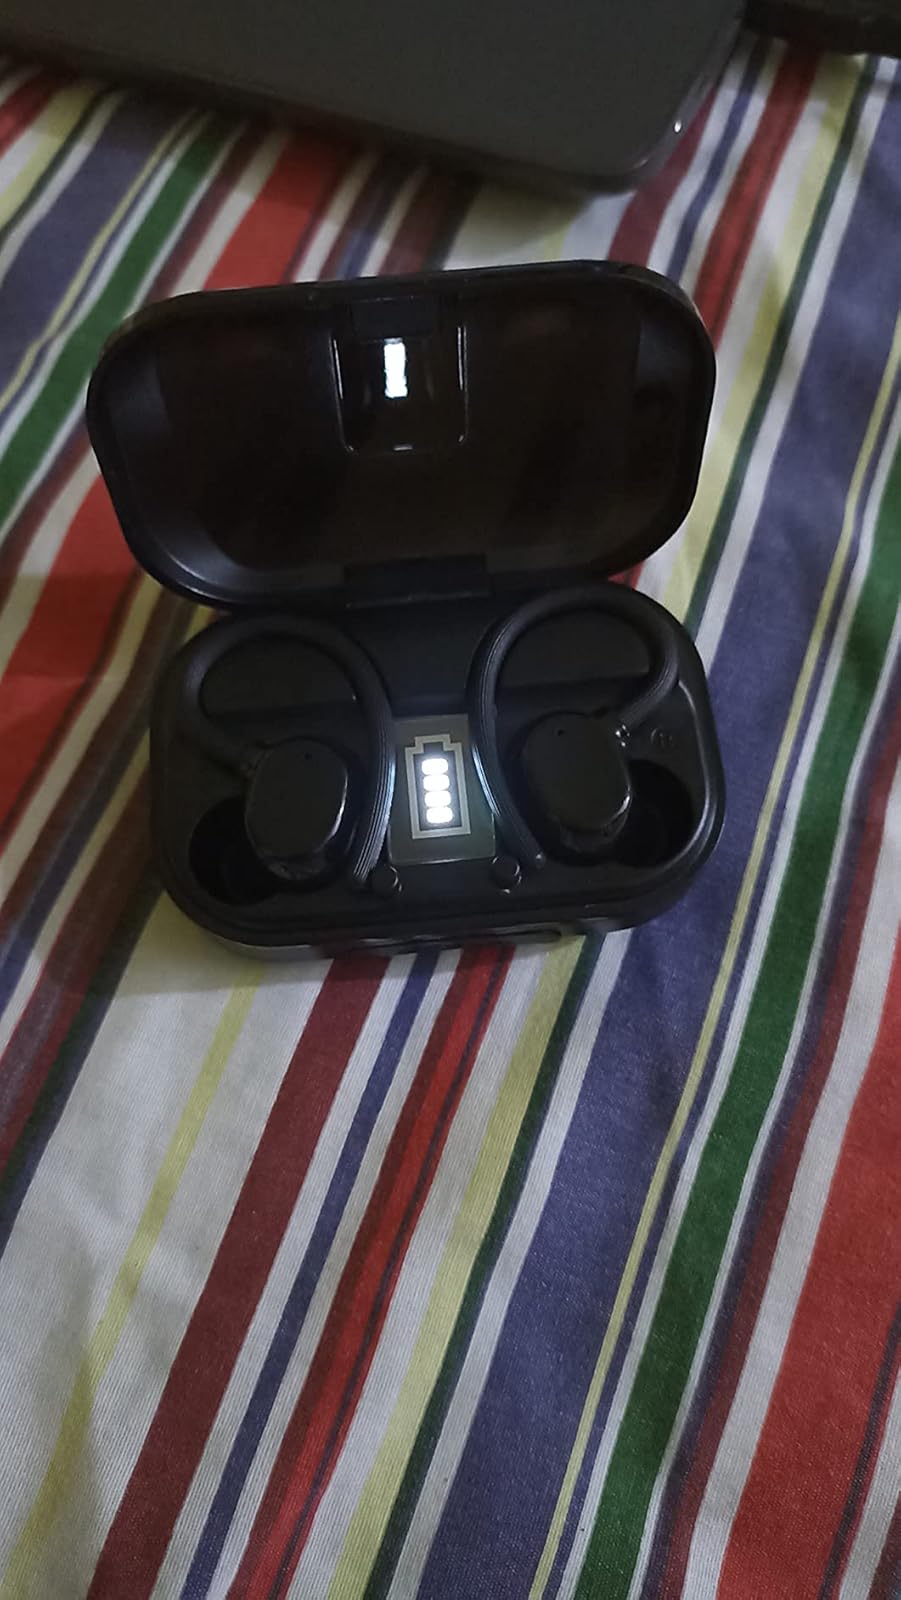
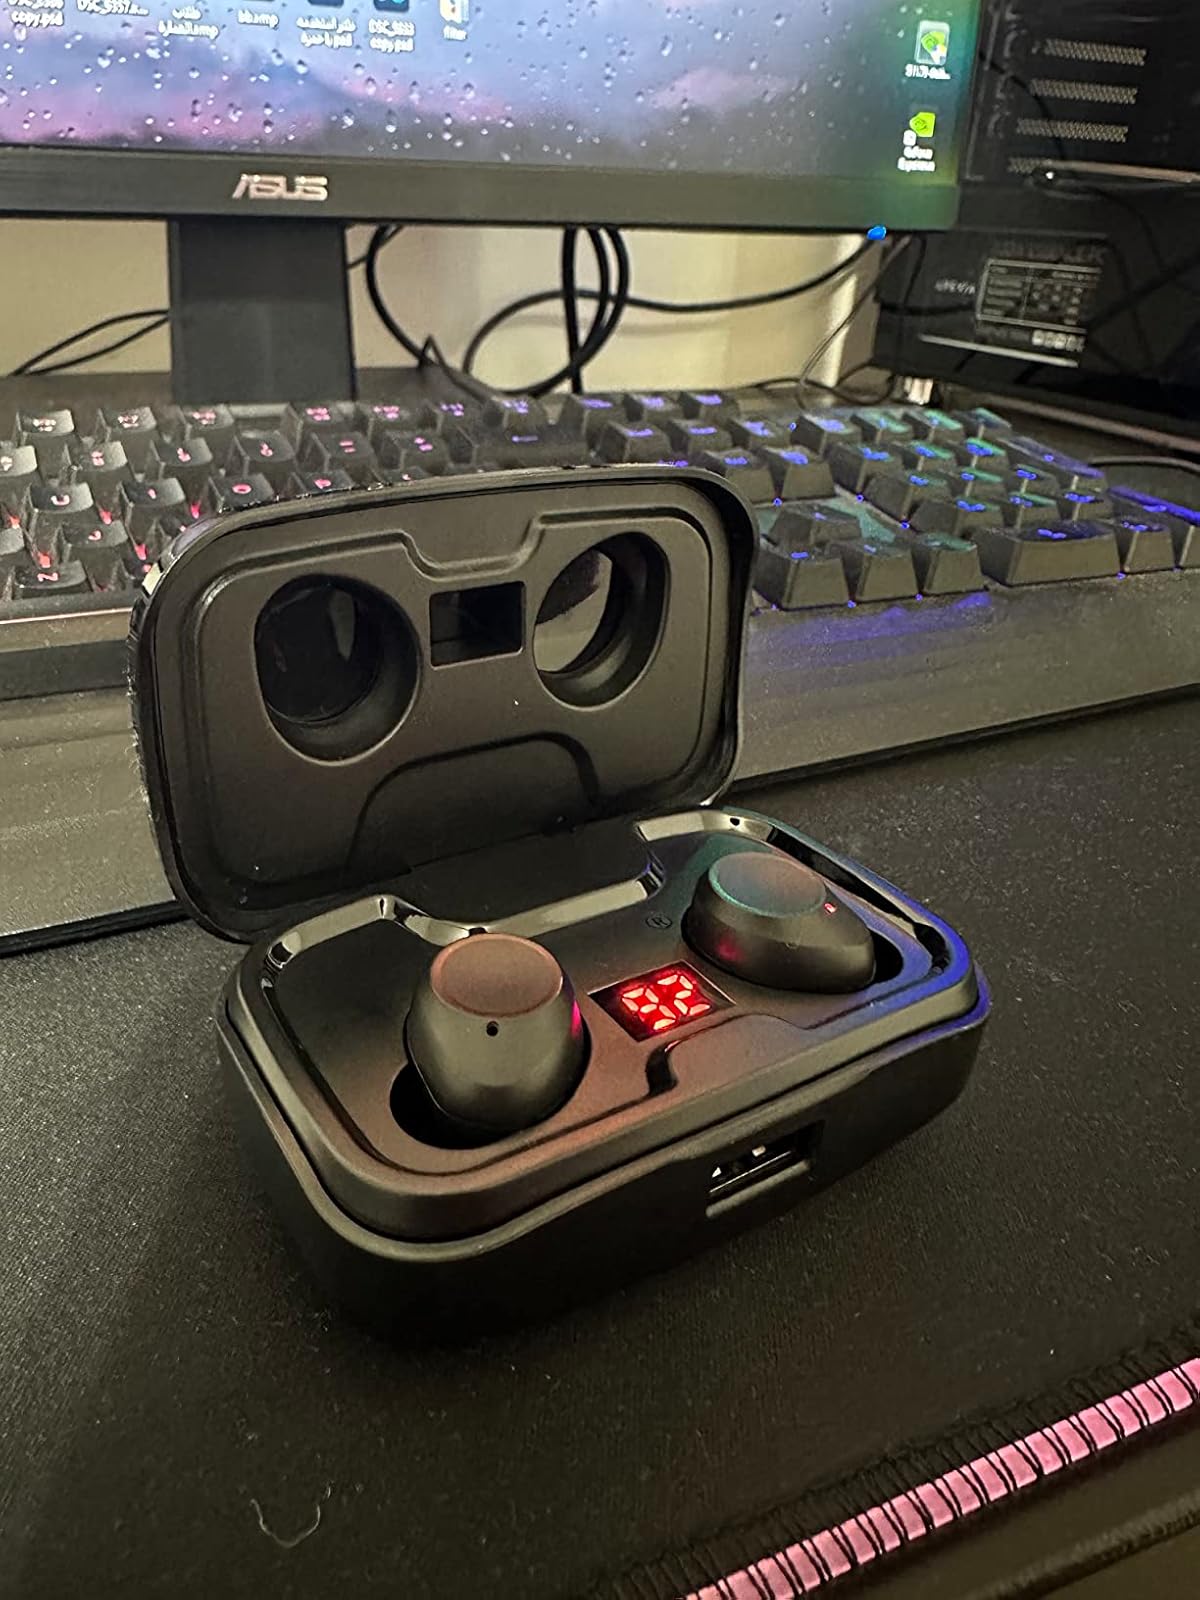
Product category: earbuds
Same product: no